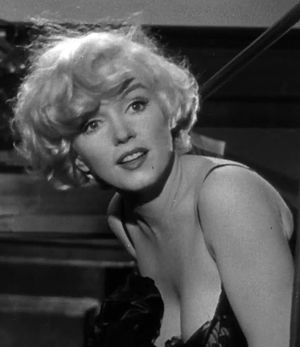
Ingen er fuldkommen
Marilyn Monroe i Ingen er fuldkommen
Ingen er fuldkommen er en amerikansk screwball-komedie fra 1959 instrueret af Billy Wilder. Filmen har Marilyn Monroe, Jack Lemmon og Tony Curtis i hovedrollerne samt George Raft og Joe E. Brown i et par vigtige biroller.